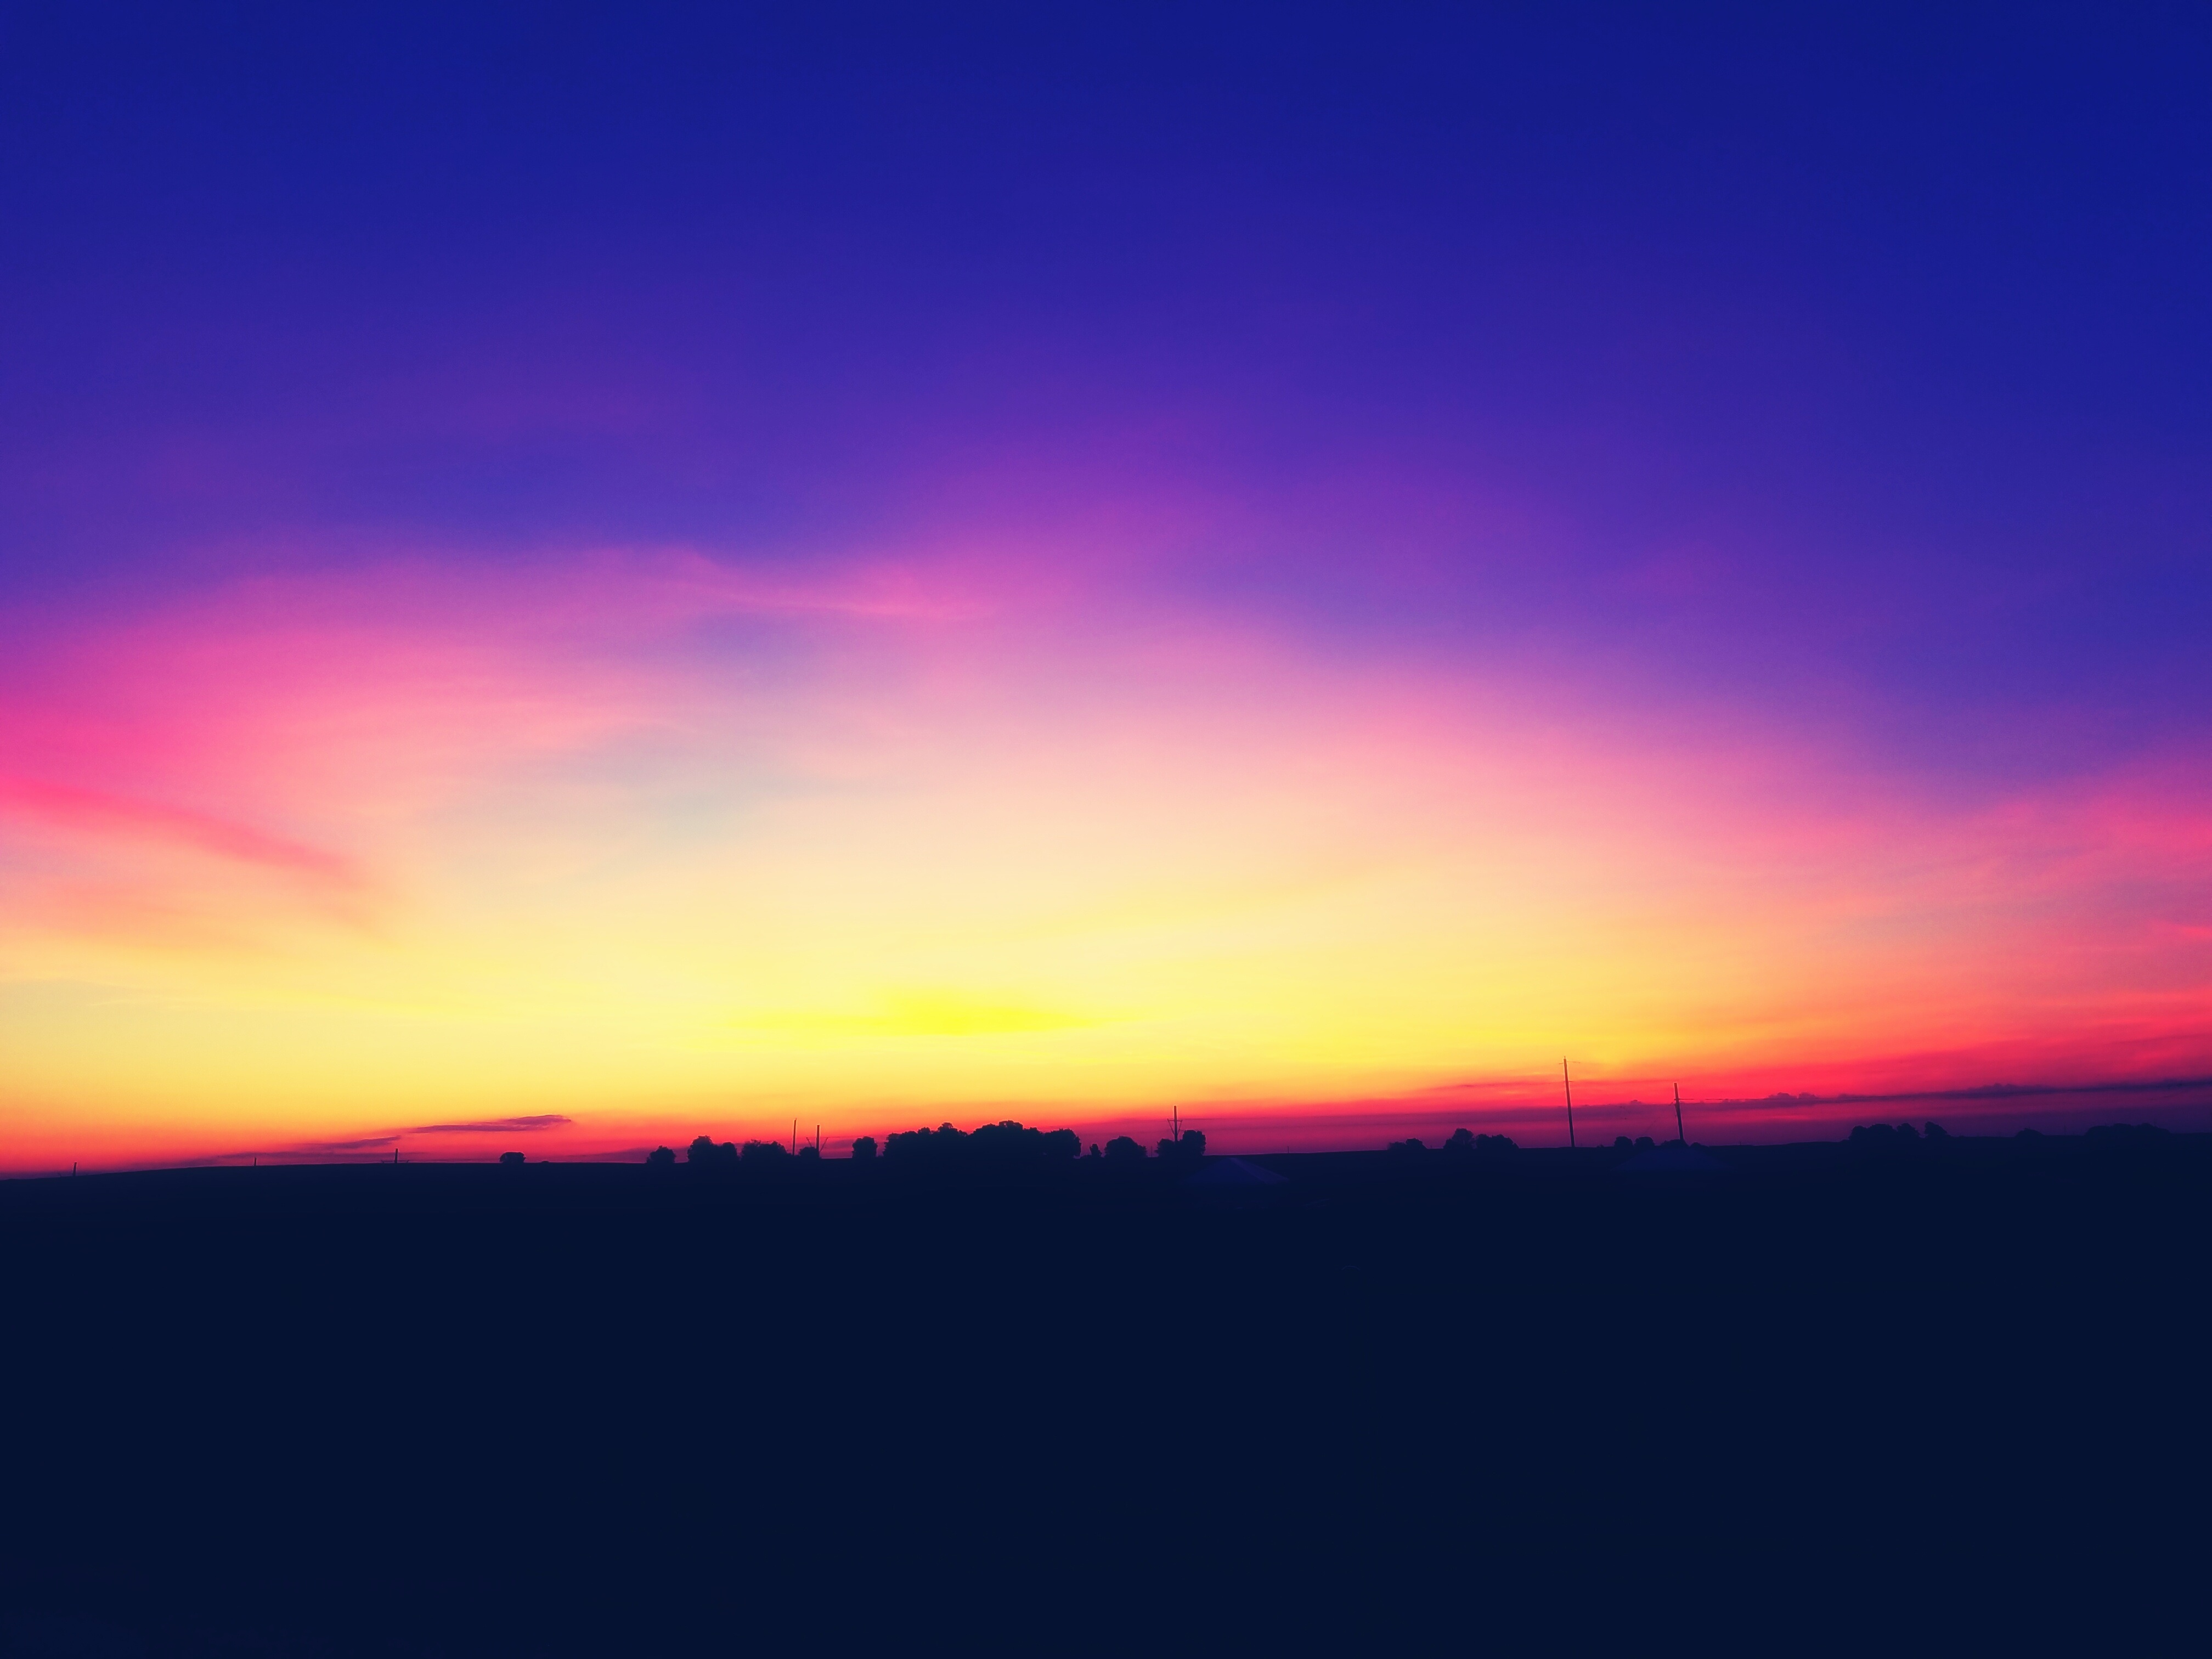
horizon, cloud, sky, sunrise, sunset, sunlight, morning, dawn, atmosphere, dusk, evening, afterglow, red sky at morning